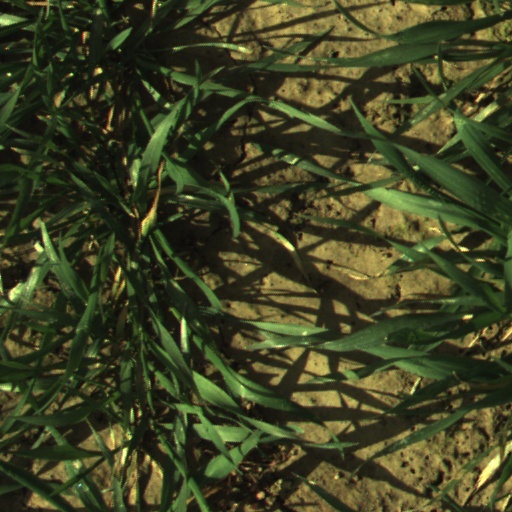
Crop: wheat